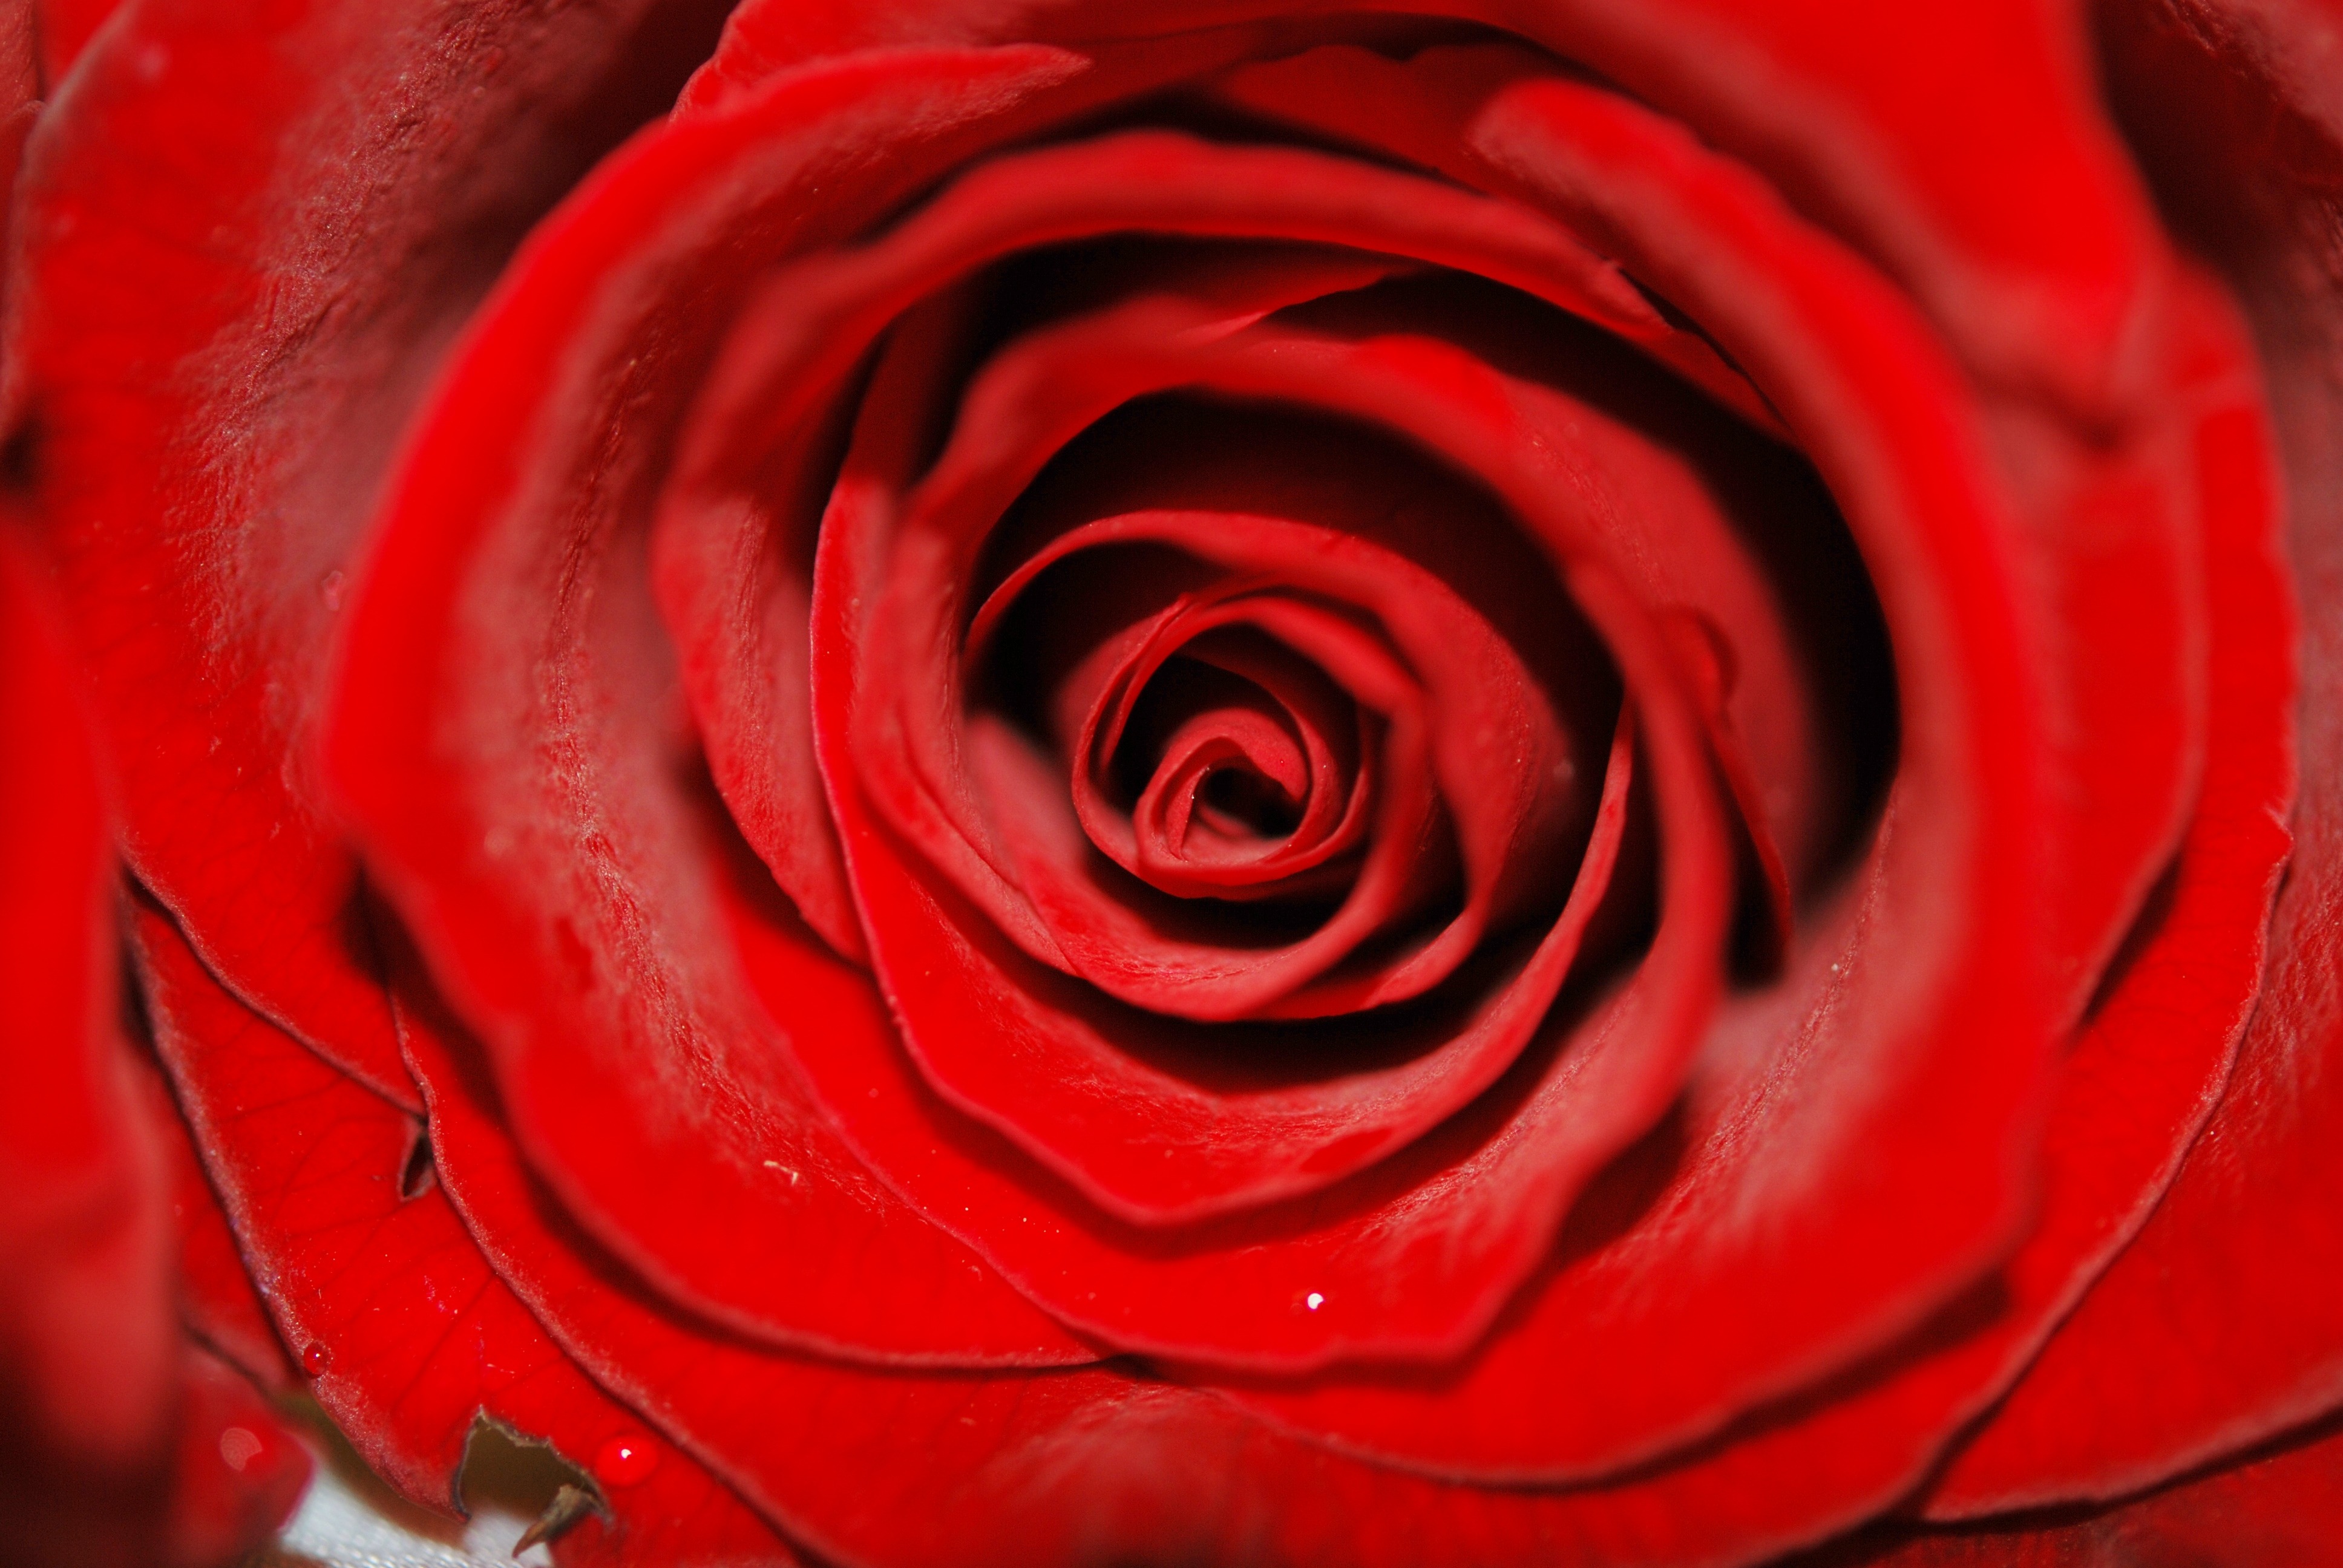
nature, black and white, plant, flower, petal, love, rose, red, macro, plants, flowers, close up, drops, lilac, floribunda, symbols, macro photography, flowering plant, garden roses, rose family, land plant, rose order